Frederic Morton

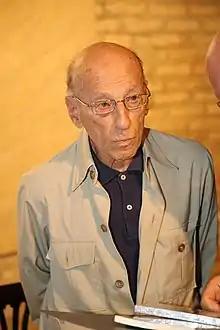
Morton in 2013

Frederic Morton (October 5, 1924 – April 20, 2015) was an Austrian-born American writer.